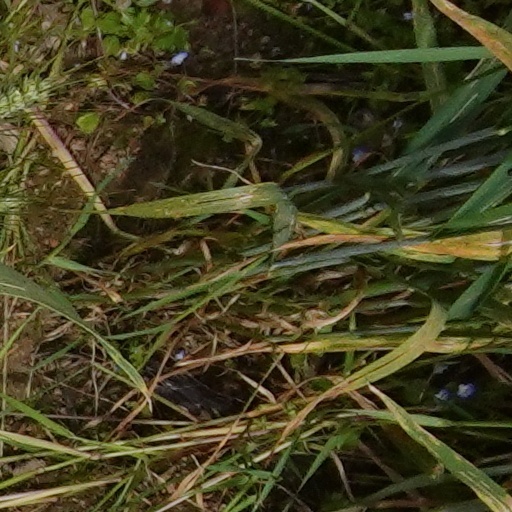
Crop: wheat